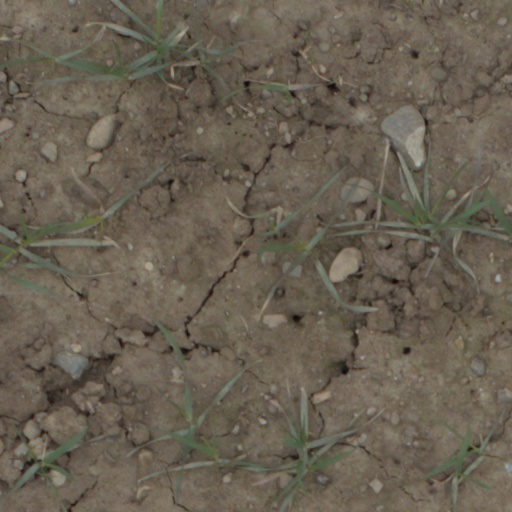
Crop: wheat